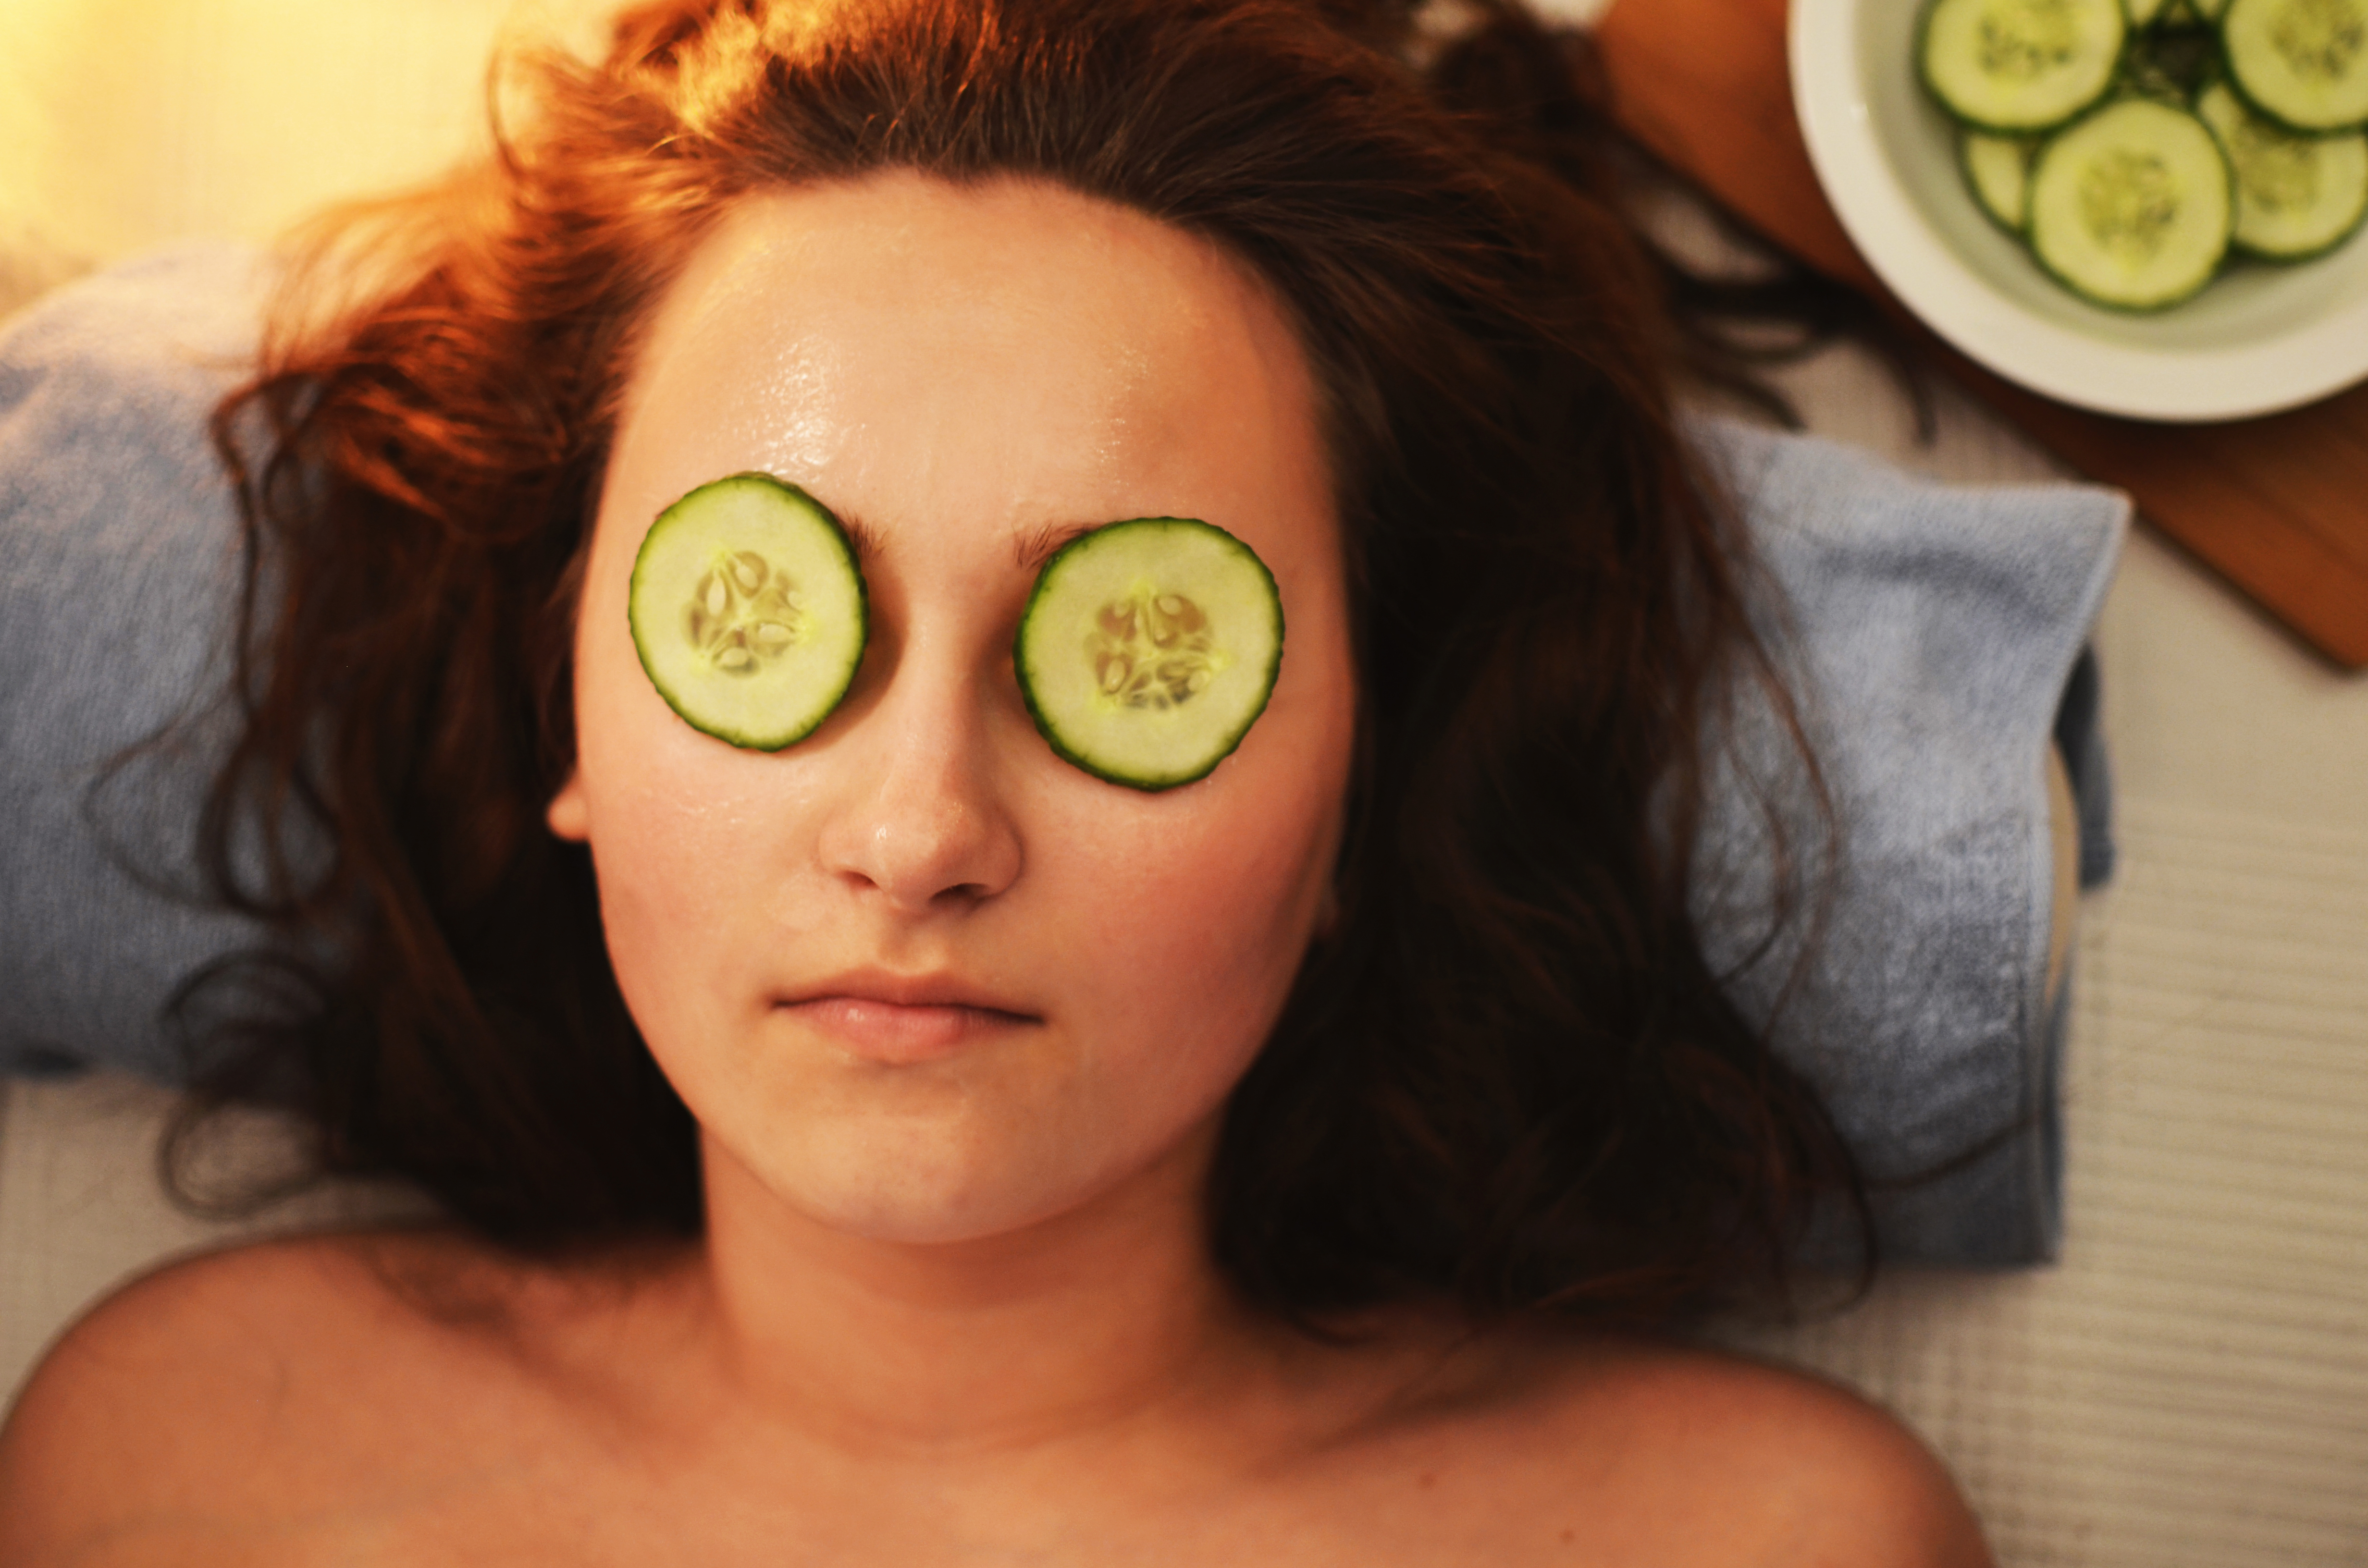
girl, woman, hair, portrait, hairstyle, face, nose, mask, sunglasses, spa, eye, glasses, head, skin, eyewear, beauty, organ, sweetness, wellness, brown hair, vision care